Raphana

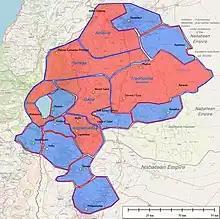
Map of the Decapolis prior 106 A.D.

Raphana (Ραφάνα in Ancient Greek), was one of the Decapolis cities mentioned by Pliny the Elder, within his "Naturalis Historia" (Book V.74).